Kavarna

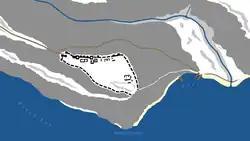
Kavarna fortress plan

In the 7th century AD the Slavs and Asparuh's Bulgars destroyed the Byzantine town and later founded a new settlement, which entered the First Bulgarian Empire. In the late Middle Ages the settlement grew and was subject to Tatar raids; in the 14th century it became part of the Principality of Karvuna, which de facto broke away from the Second Bulgarian Empire under the rule of the despots Balik and Dobrotitsa of the Bulgarian royal Terter dynasty. In 1397, the Ottoman Turks nearly destroyed the city, which was abandoned but resettled again and rebuilt by the early 17th century. Its present name was documented for the first time in the early 15th century.